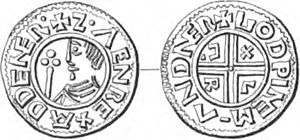
Svend Tveskæg / Religion og hærgningstogt
Kong Svend lod slå mønt i Lund. Det var den første danske mønt med såvel tekst som et stiliseret kongeportræt.
Svend Tveskæg eller Sven Tveskæg var konge af Danmark ca. 985/86–1014 og konge af England 1013–1014. Han hævdede også overherredømme over Norge 1000–1014, men mest af navn da Norge stort set styrede sig selv.